Welsh art

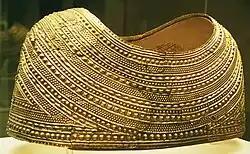
The gold Mold Cape, Bronze Age, 1900–1600 BC

Prehistoric Wales has left a number of significant finds: Kendrick's Cave, Llandudno contained the Kendrick's Cave Decorated Horse Jaw, "a decorated horse jaw which is not only the oldest known work of art from Wales but also unique among finds of Ice Age art from Europe", and is now in the British Museum. In 2011 "faint scratchings of a speared reindeer" were found on a cave wall on the Gower Peninsula which probably date to 12,000–14,000 BC, placing them among the earliest art found in Britain. The Mold Gold Cape, also in the British Museum, and Banc Ty'nddôl sun-disc in the National Museum of Wales in Cardiff are likewise some of the most important British works of art from the Bronze Age.